Sagar Shiv Mandir

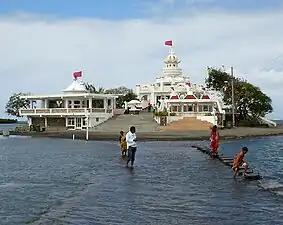
Sagar Shiv Mandir

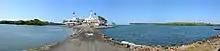
Sagar Shiv Mandir

Sagar Shiv Mandir is a Hindu temple sitting on the island of Goyave de Chine, Poste de Flacq, Mauritius. Sagar Shiv Mandir is on the eastern part of Mauritius. It is a place of worship for Hindus settled in Mauritius and it is also visited by tourists. The temple was constructed in 2007 by Vikash Gunowa who donated millions of Pounds in its development.